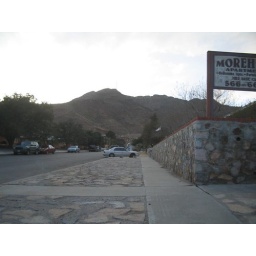
Chris's house is in this street